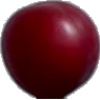
Label: Cherry Wax Red 1